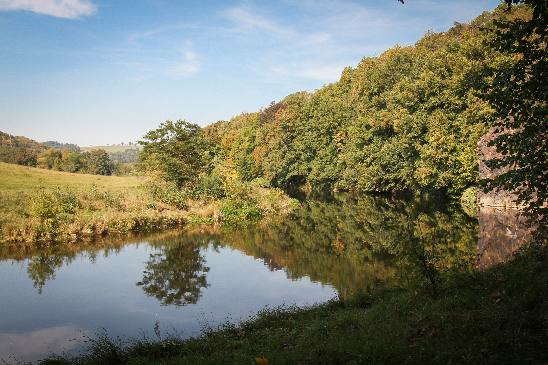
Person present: No